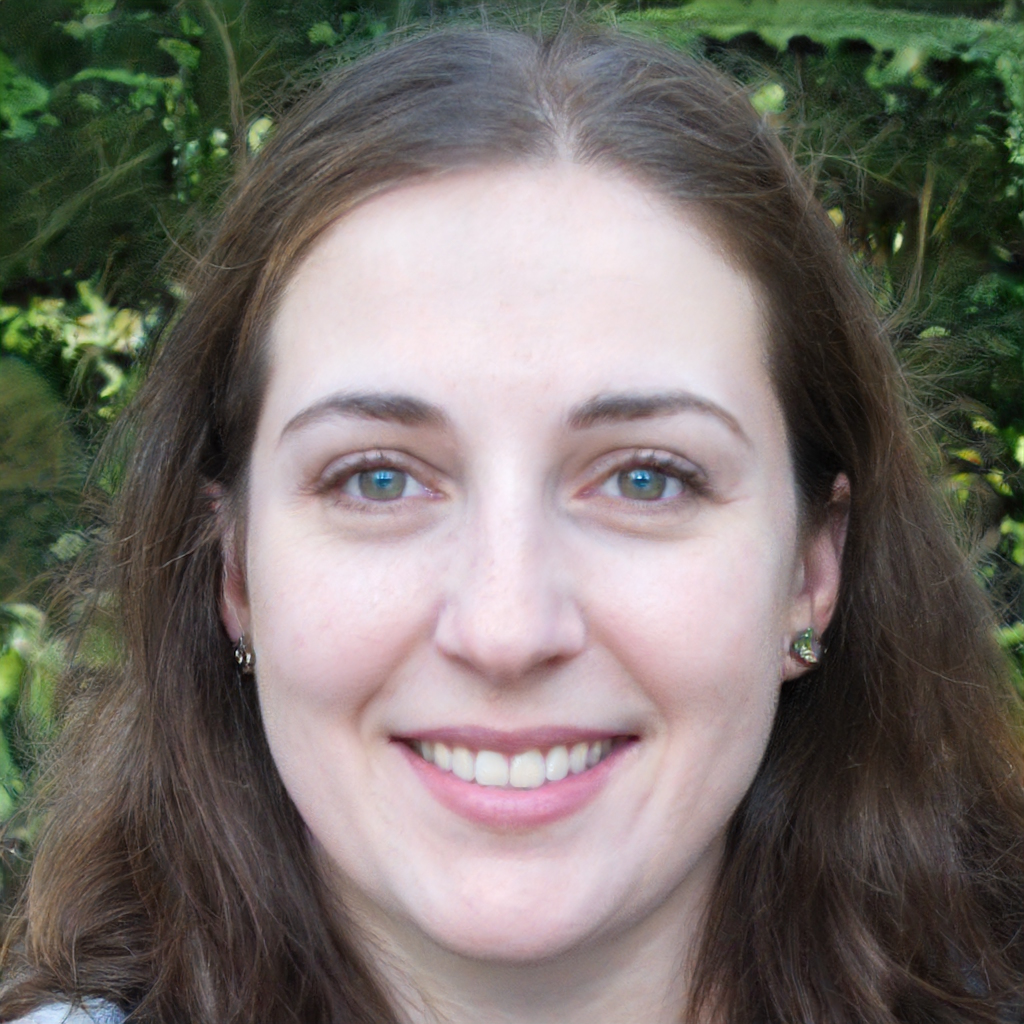
Gender: Female